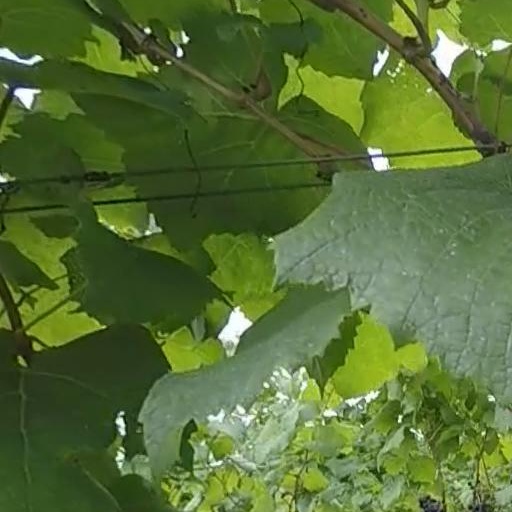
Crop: grape